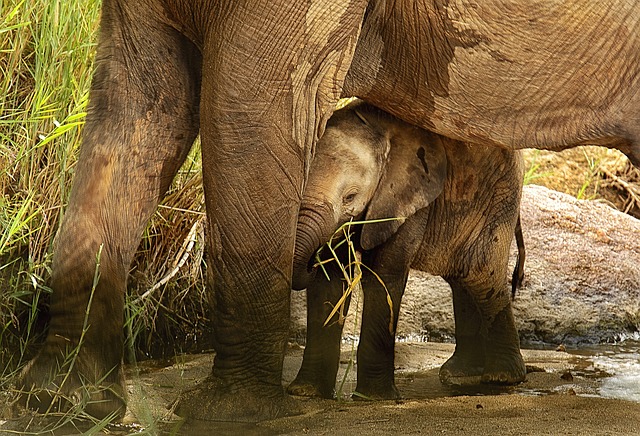
Label: elephant